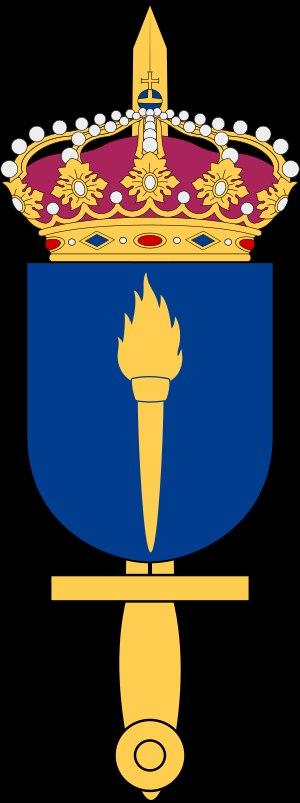
L’Agence suédoise de recherche pour la défense est une agence gouvernementale suédoise responsable du renseignement militaire créée en 2001 en fusionnant deux anciens organismes, l'institut de recherche de la défense et l'Institut de recherche aéronautique. Elle est rattachée au ministère de la Défense. Son siège est situé à Kista, Stockholm et elle dispose d'antennes à Grindsjön au sud de Stockholm, ainsi qu'à Linköping et Umeå. Les activités du FOI englobent la recherche, le développement de technologie et d'analyses, principalement pour la défense militaire, mais également en cas de situations d'urgence civiles.